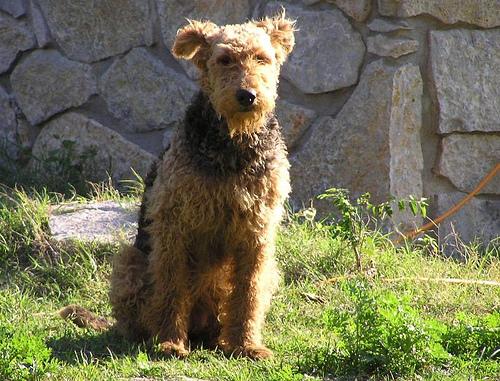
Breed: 200-n000008-Airedale